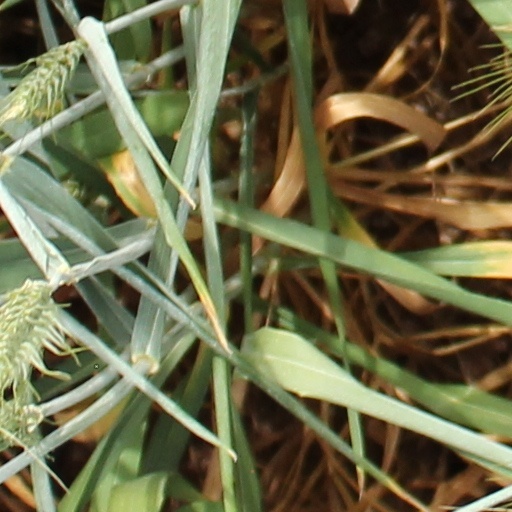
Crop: wheat